Red Wing (film)

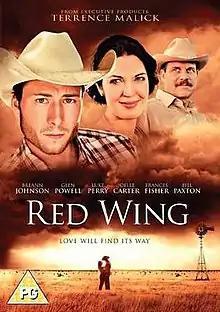

Red Wing is a 2013 American Western film directed by Will Wallace and starring Breann Johnson, Glen Powell, Joelle Carter, Bill Paxton, Luke Perry and Frances Fisher. It is based on the novel "François le Champi" by George Sand. Terrence Malick served as the executive producer.